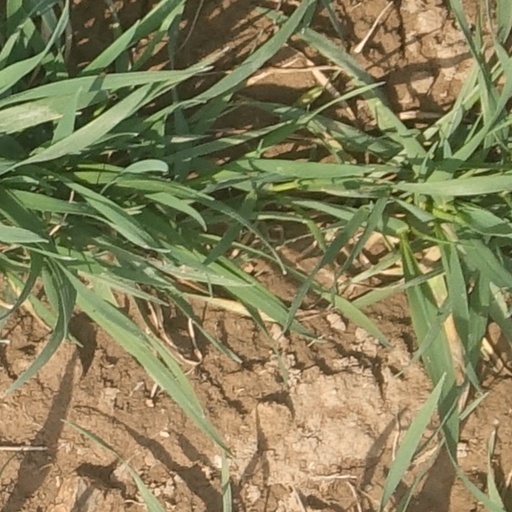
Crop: wheat